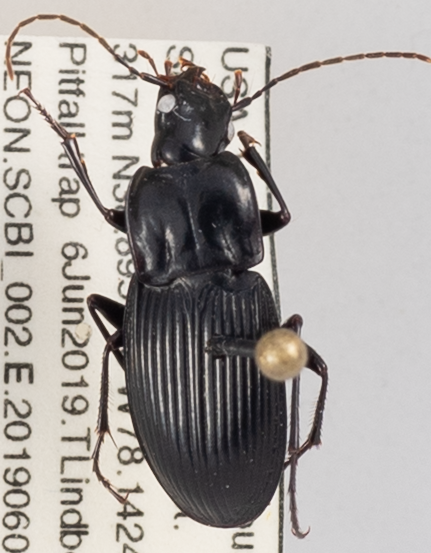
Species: Dicaelus politus
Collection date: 2019-06-06
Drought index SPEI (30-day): -0.048
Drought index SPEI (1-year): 2.09
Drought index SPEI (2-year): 2.09